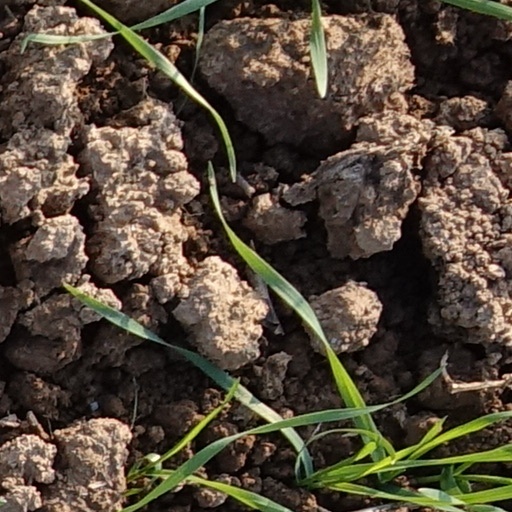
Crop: wheat